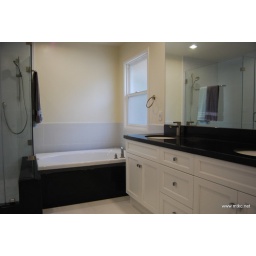
Hillsborough Remodel - Sollera Fine Cabinetry. Bathrooms done with white painted cabinets in the Arlington door style.